FLiNaK

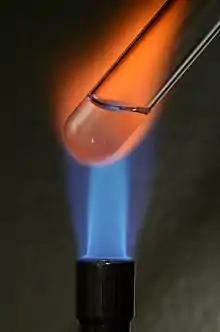
Molten FLiNaK salt in a test tube heated by a natural gas flame.

Fluoride salts, like all salts, cause corrosion in most metals and alloys. FLiNaK is different from FLiBe in the sense that is a basic melt—or it has an excess of fluorine ions. As FLiNaK melts, all three components are alkali fluorides and therefore disassociate into positive and negative ions. The concentration of molten fluorine ions are able to corrode any metallic structures if it is energetically favorable. This is in contrast to FLiBe, which in a 66-34 mol% mixture will be a chemically neutral mix, as fluorine ions from LiF are donated to BeF to create the tetrafluoroberyllate ion BeF.